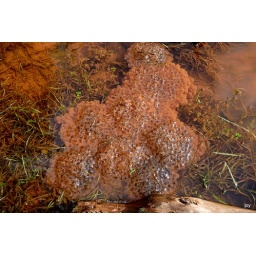
Frogspawn. It's weird seeing them in thik red mud..it's grey blue lias clays and peat round my way...greys and blacks.